Unto Parvilahti

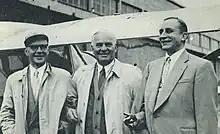
Parvilahti was active in promoting the interests of SS volunteers even after his imprisonment. In the photo, from the left, Aarne Roiha, General Felix Steiner and Parvilahti at Malmi Airport in August 1956.

Unto Ilmari Parvilahti (until 1944 Boman ; September 28, 1907 Maaria – October 27, 1970 Málaga, Spain) was a Finnish photographer and businessman who served from 1941 to 1944 as the head of the liaison office of the volunteer Finnish SS battalion in Berlin. After being handed over to the Soviet Union among the so-called Leino prisoners in 1945, he spent several years there in prison camps. After returning to Finland, he wrote the memoir "Beria's Gardens" (1957), in which he describes Soviet prisons based on his own experiences. He was an ardent supporter of Nazism.